Israel Eliashiv

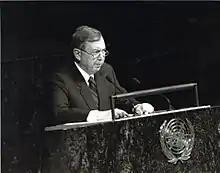
Israel Eliashiv at The United Nations

Israel Eliashiv (born 1931) is an Israeli diplomat who served as the country's ambassador to Singapore between 1987 and 1990.